Business career of Donald Trump

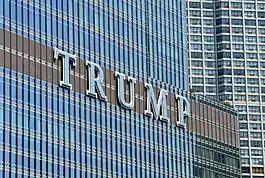
The "Trump" logo on a hotel in Chicago

Trump has marketed his name on a large number of building projects as well as commercial products and services, achieving mixed success doing so for himself, his partners, and investors in the projects. In 2011, "Forbes" financial experts estimated the value of the Trump brand at $200 million. Trump disputed this valuation, saying his brand was worth about $3 billion.